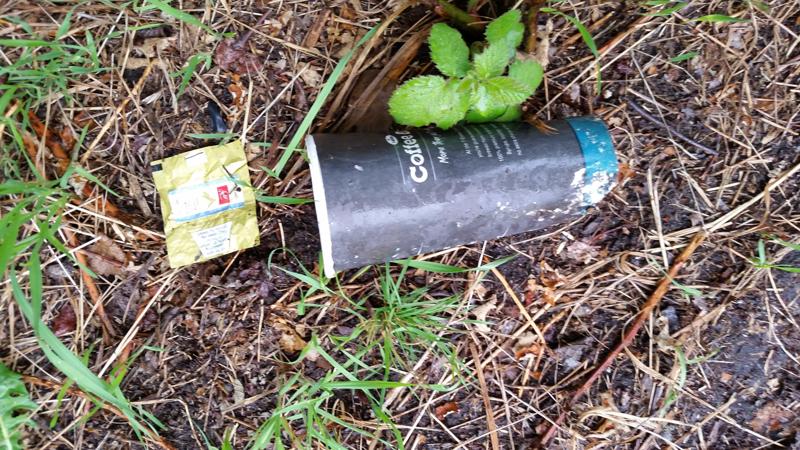
Waste category: trash